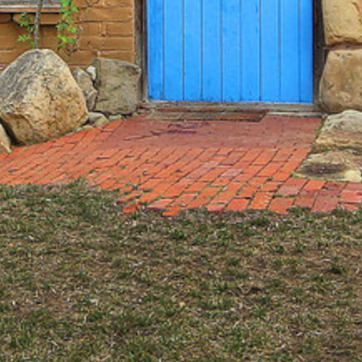
Material: brick